Paradiso, Ticino

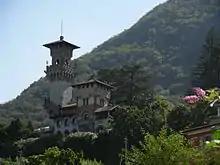
Castello Cattaneo

The church of Paradiso was the parish of Pambio. The Chapel of Beata Vergine alla Geretta has been occupied since the 16th century.